Question: Please indicate a possible affordance area of the sit_on_bench that can be used for sitting
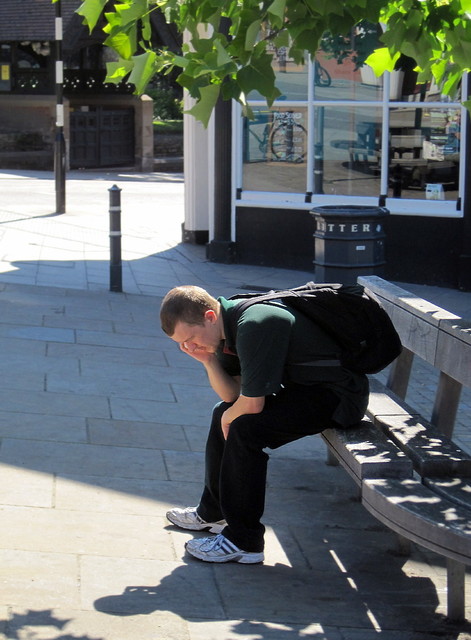
Answer: [287.91, 363.09, 470.217, 566.167]